Late Registration

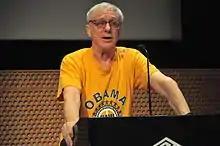
Robert Christgau wearing an Obama shirt

"Late Registration" appeared on year-end best album lists for 2005 by numerous publications, including being named the best album of the year by "Spin", "Time", and "USA Today". "Rolling Stone" also gave the album this accolade, with the staff hailing it as a "sweepingly generous, absurdly virtuosic hip-hop classic". In "The Village Voice"s 2005 Pazz & Jop nationwide poll of 795 popular music critics, "Late Registration" finished at number one with 2,525 points. It scored a 107-point lead, standing as the narrowest margin in the poll's history. Christgau, the poll's supervisor, also ranked "Late Registration" first on his own list, and assigned it an "A+" grade in his "Consumer Guide" column. On the "Washington City Paper"s list of the top 20 favourite albums of 2005 calculated from points assigned by the magazine's music writers, the album finished at number four with 43 points, becoming one of the five albums to score over 40 that year. "Late Registration" was West's second consecutive album to be rated "XXL" by "XXL", the magazine's highest rank, which had been awarded to only 16 other hip-hop albums by 2005.